Mark Taylor (cricketer)

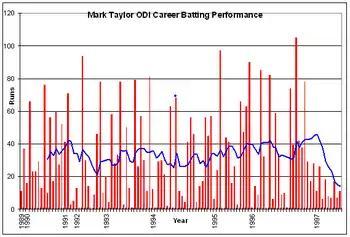
Taylor's ODI career batting performance.

However, Taylor's ODI form was not to the satisfaction of the selectors. At the start of the 1997–98 season, a new selection policy was announced: the Test and ODI teams became separate entities, with specialists in each form of the game selected accordingly. Taylor was dropped from the ODI team, in favour of the aggressive Michael di Venuto. Tactically, ODI cricket was transformed by Sri Lanka's World Cup success, when it employed the highly aggressive opening pair of Sanath Jayasuriya and Romesh Kaluwitharana.